Siege of Sevastopol (1941–1942)

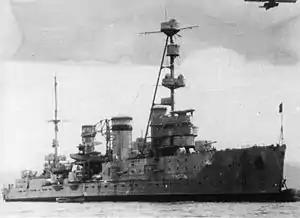
"Chervona Ukraina". She was sunk by Ju 87s of StG 77 on 12 November.

The defence of Sevastopol was provided mainly by the Black Sea Fleet and the Separate Coastal Army under Petrov (which had been shipped in from the siege of Odessa). The Black Sea Fleet sent 49,372 personnel to fight as infantry. Most were not trained for ground combat, and the act was an ad hoc emergency measure. The naval brigades formed had four to six battalions of 4,000 men, allowing them to absorb significant losses. These forces were well armed, having a variety of artillery and mortar battalions. Almost 20 percent of the Coastal Army were naval personnel. In the Separate Coastal Army, the strongest divisions were the 95th, 109th, 172nd, and 388th Rifle Divisions. They each had around 7,000 soldiers, the rest of the Red Army units having around 5,000 personnel. Some 5,000 reinforcements made it into Sevastopol in May 1942. However, Petrov's army lacked tanks and anti-aircraft guns. The garrison also lacked food supplies and mortar ammunition, which would severely sap Soviet strength. Poor communications between headquarters and the front lines were also an issue. Petrov found it difficult to respond to Axis attacks quickly.